Yuangang station

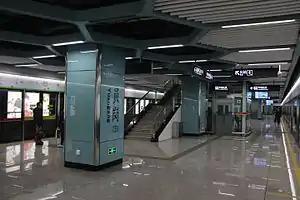
Platform of the station

Yuangang Station is a station of Line 7 on the Guangzhou Metro. The station is situated under Xingnan Avenue, located in Panyu District, Guangzhou. It began operations on 28 December 2016.